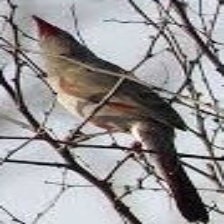
Species: PYRRHULOXIA
Scientific name: CARDINALIS SINUATUS